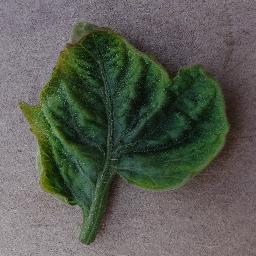
Label: Tomato___Tomato_Yellow_Leaf_Curl_Virus